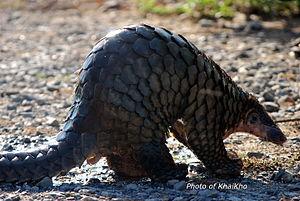
Le Pangolin javanais ou Pangolin malais est une espèce de pangolin, un mammifère insectivore de la famille des Manidae, vivant en Asie du Sud-Est.